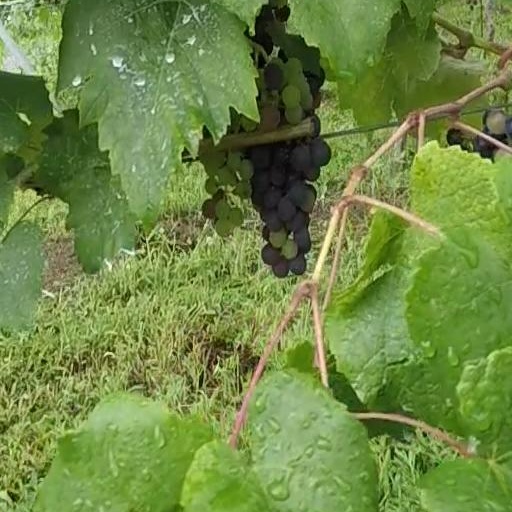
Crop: grape